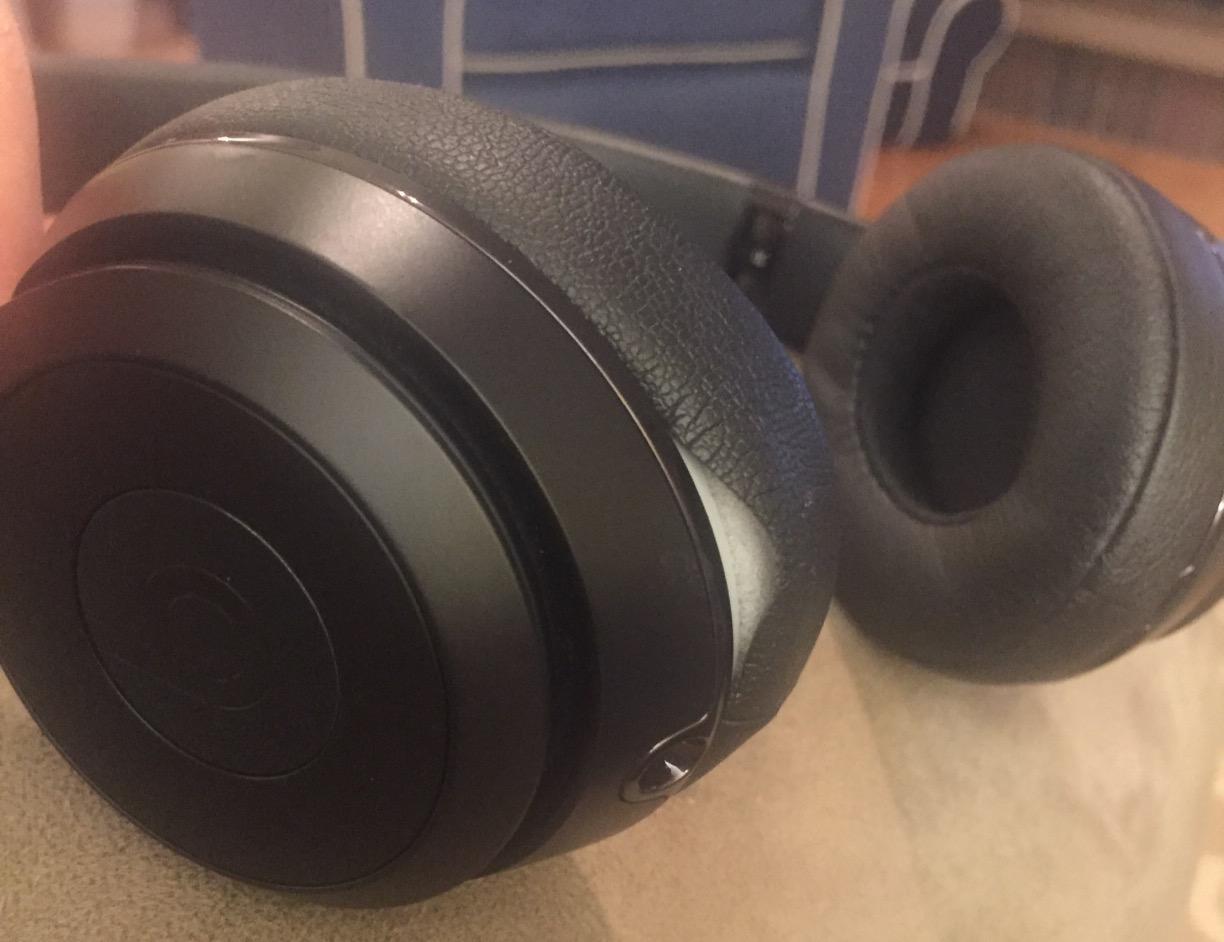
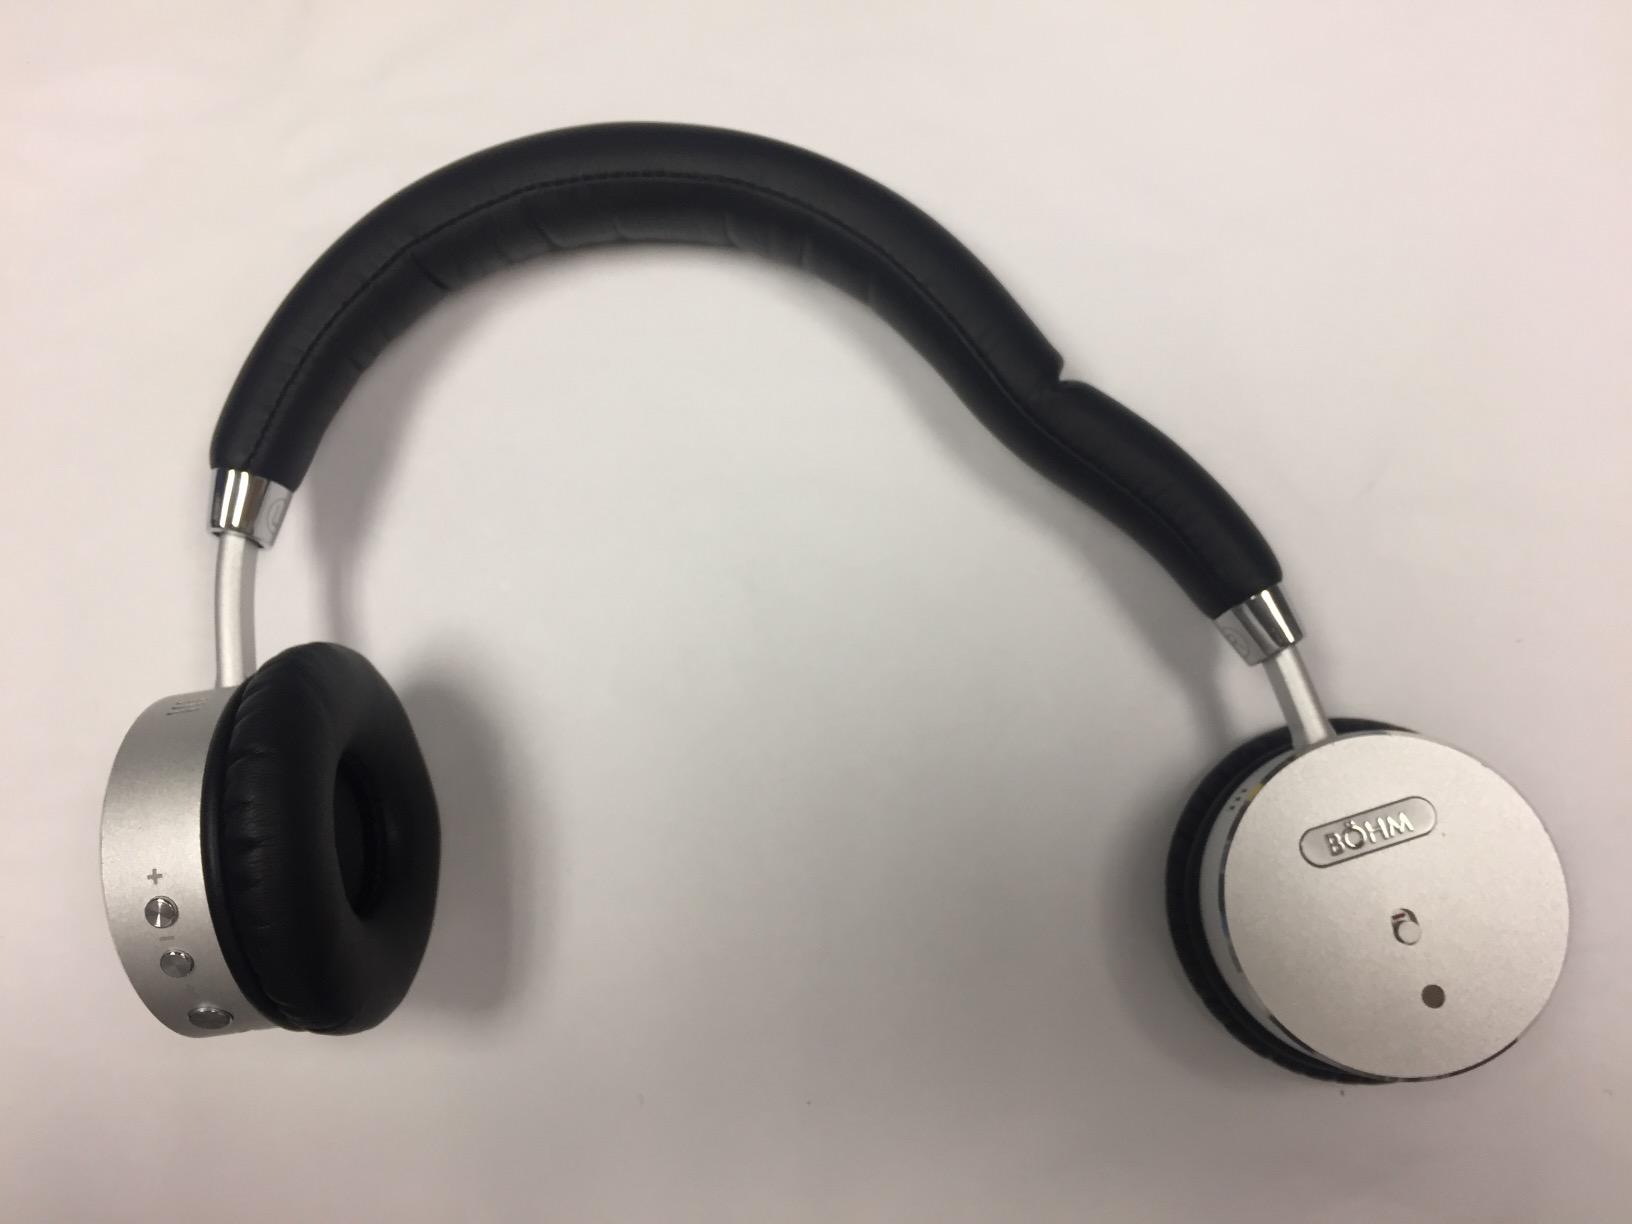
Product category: headphones
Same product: no